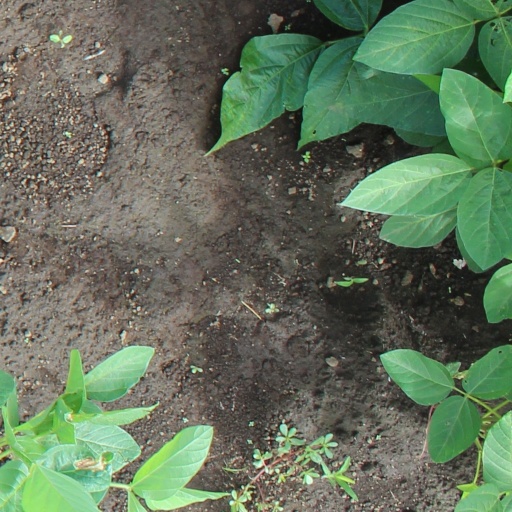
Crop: soybean